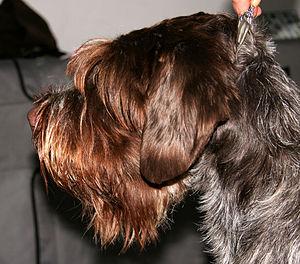
Le griffon d’arrêt à poil dur Korthals ou plus simplement griffon Korthals ou Korthals est une race de chien originaire de France. C'est un chien d'arrêt continental né vers les années 1860 dont le nom est dû à un Néerlandais, Eduard Karel Korthals, qui croisa probablement un braque français, un barbet et un pointer. La première présentation a eu lieu en 1870, le standard a été établi en 1886. Il est devenu français en 1919, appartenant au 7ᵉ groupe des races de chien de la F.C.I.